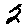
Label: 2